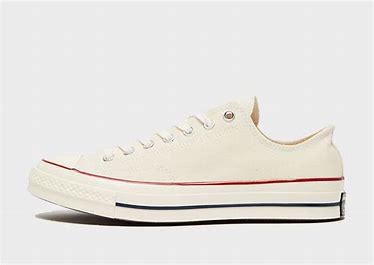
Brand: Converse
Model: Chuck 70